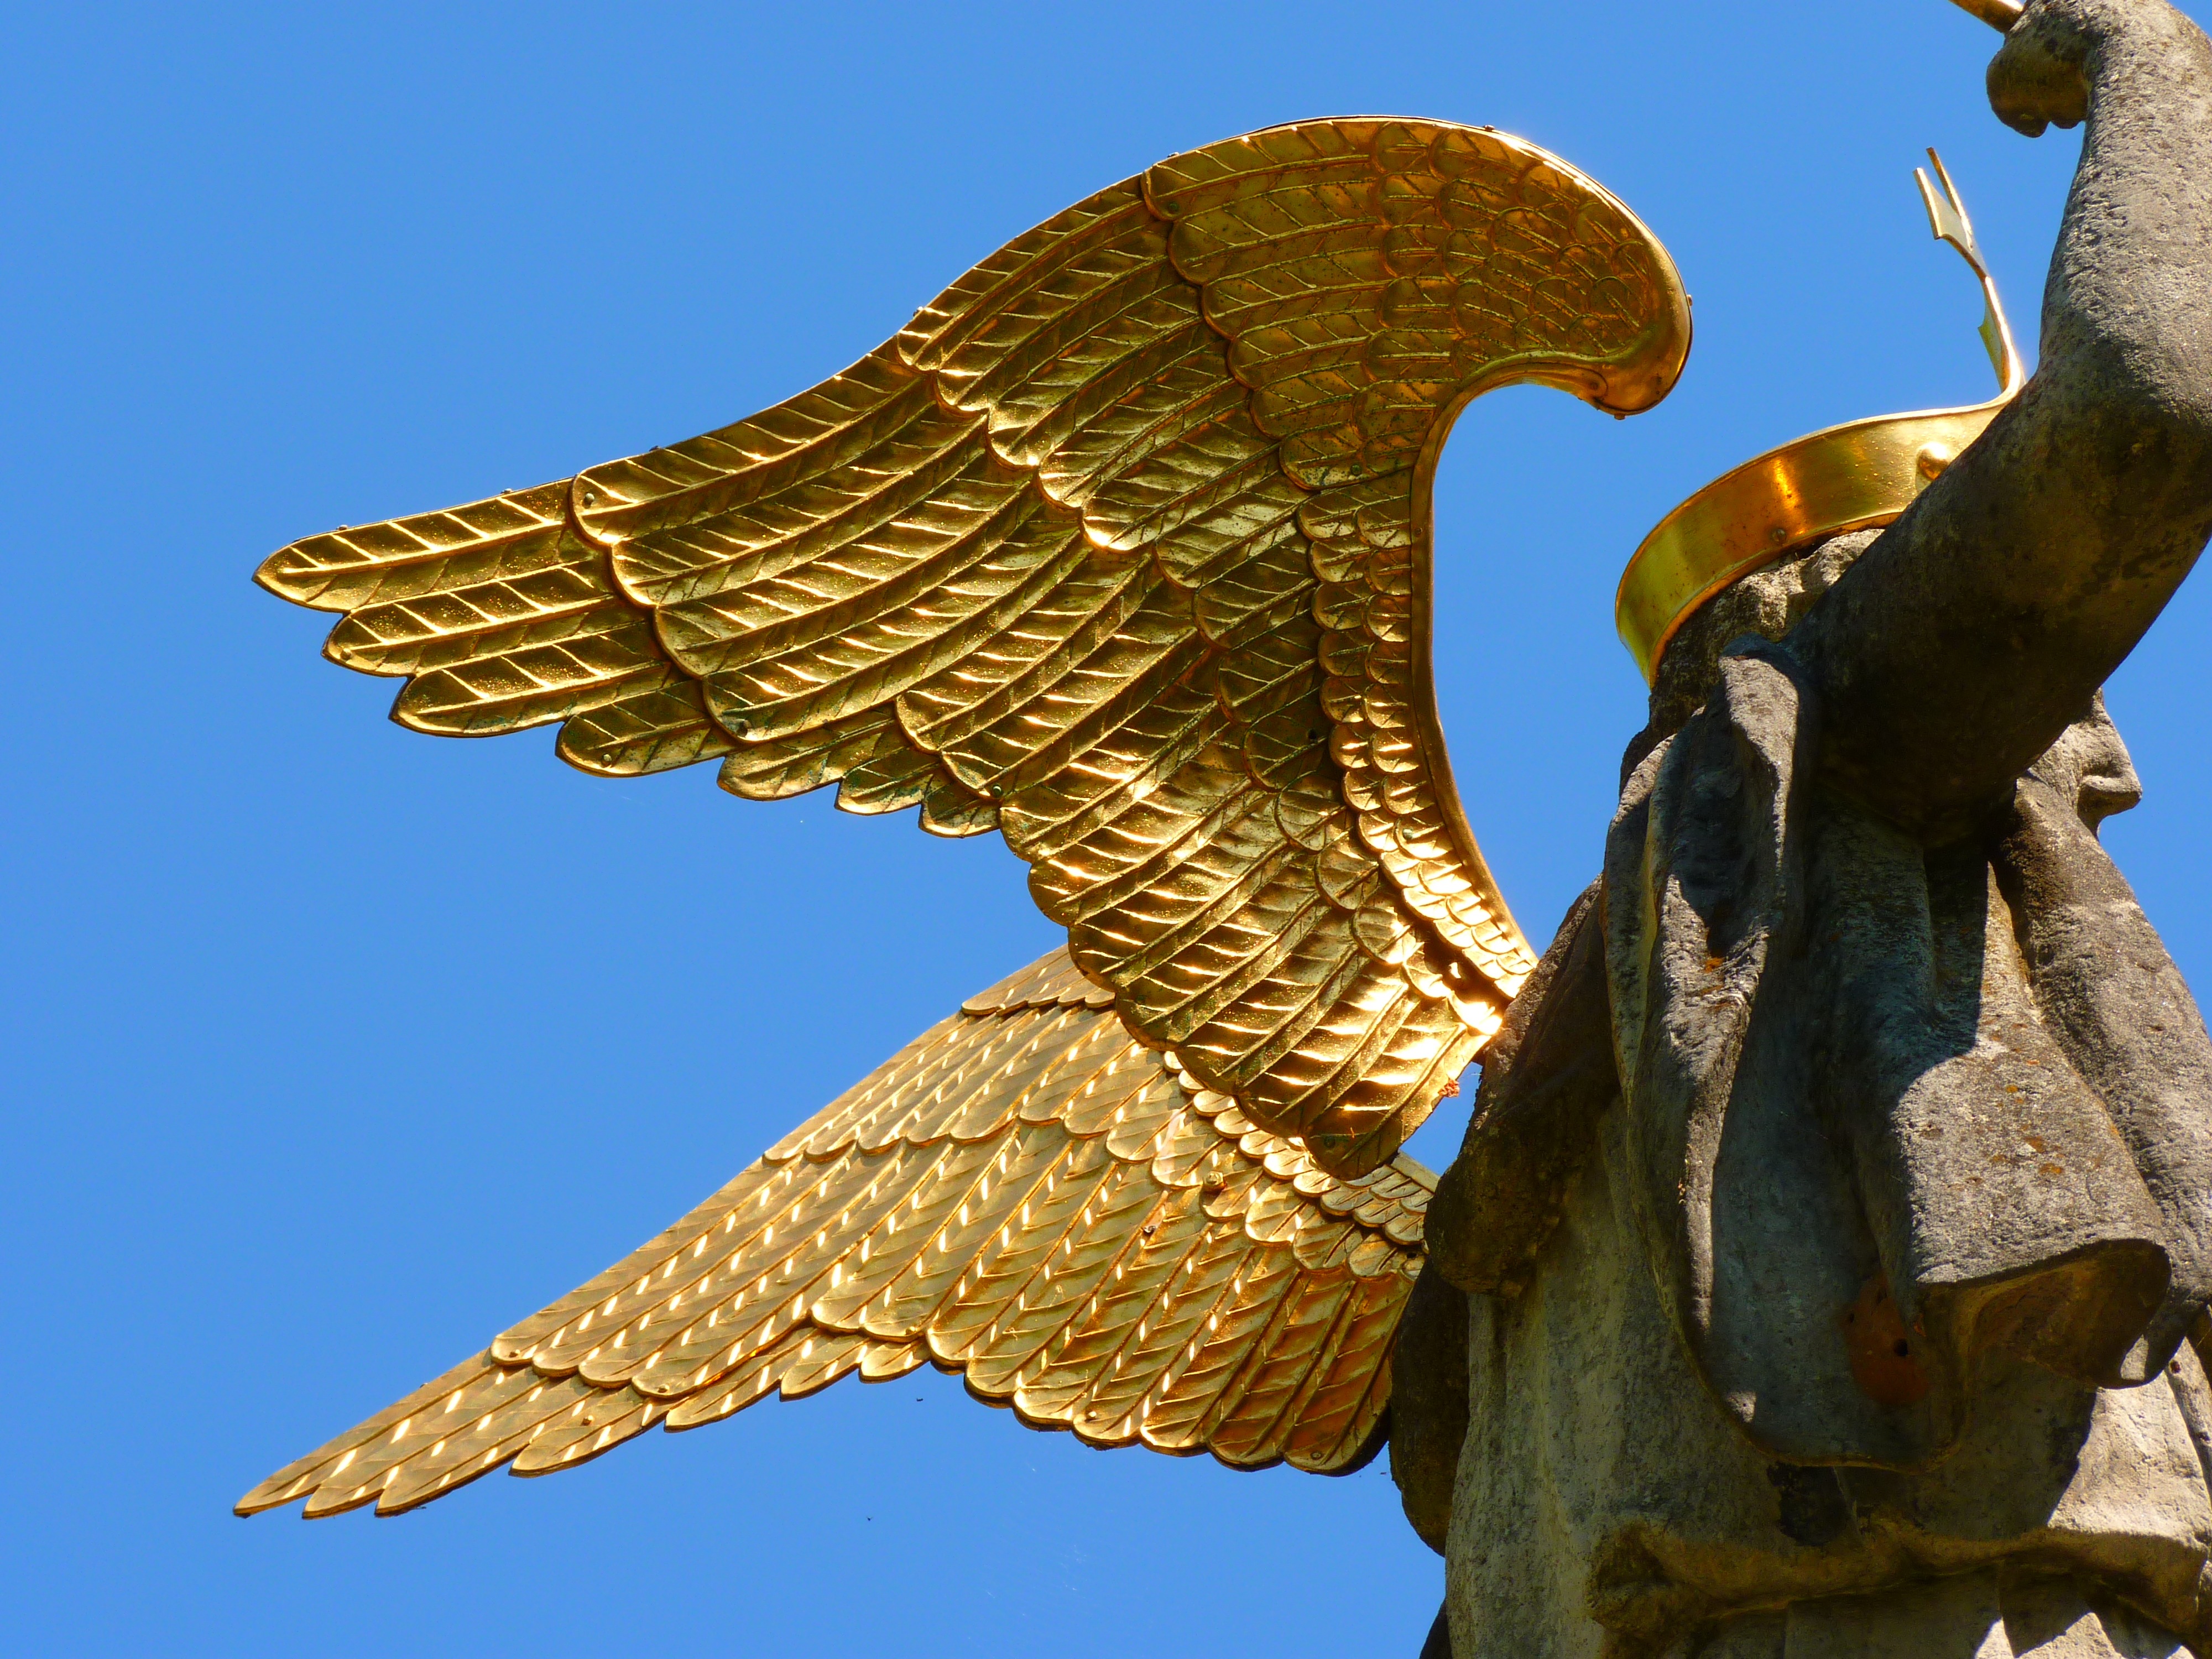
bird, wing, leaf, monument, statue, shine, eagle, bird of prey, sculpture, art, figure, gold, carving, mythology, accipitriformes, michael's fountain, neresheim